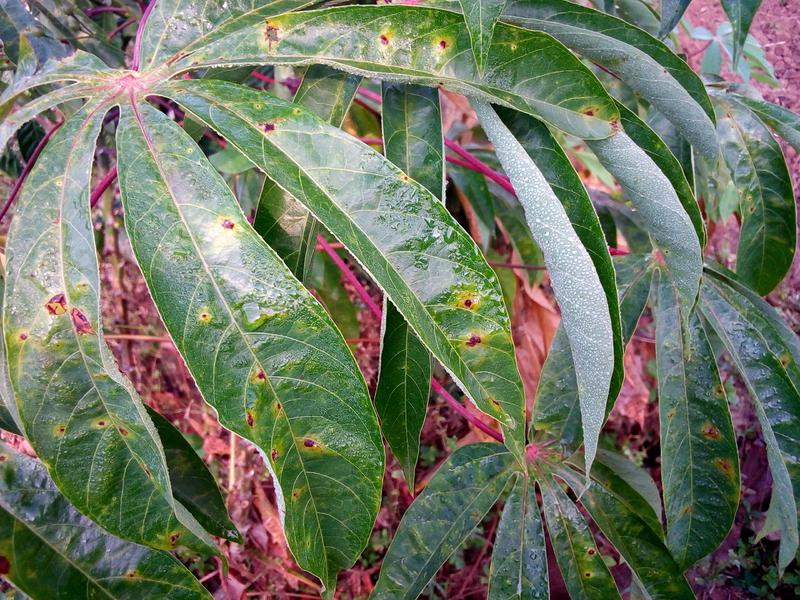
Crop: cassava
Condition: healthy